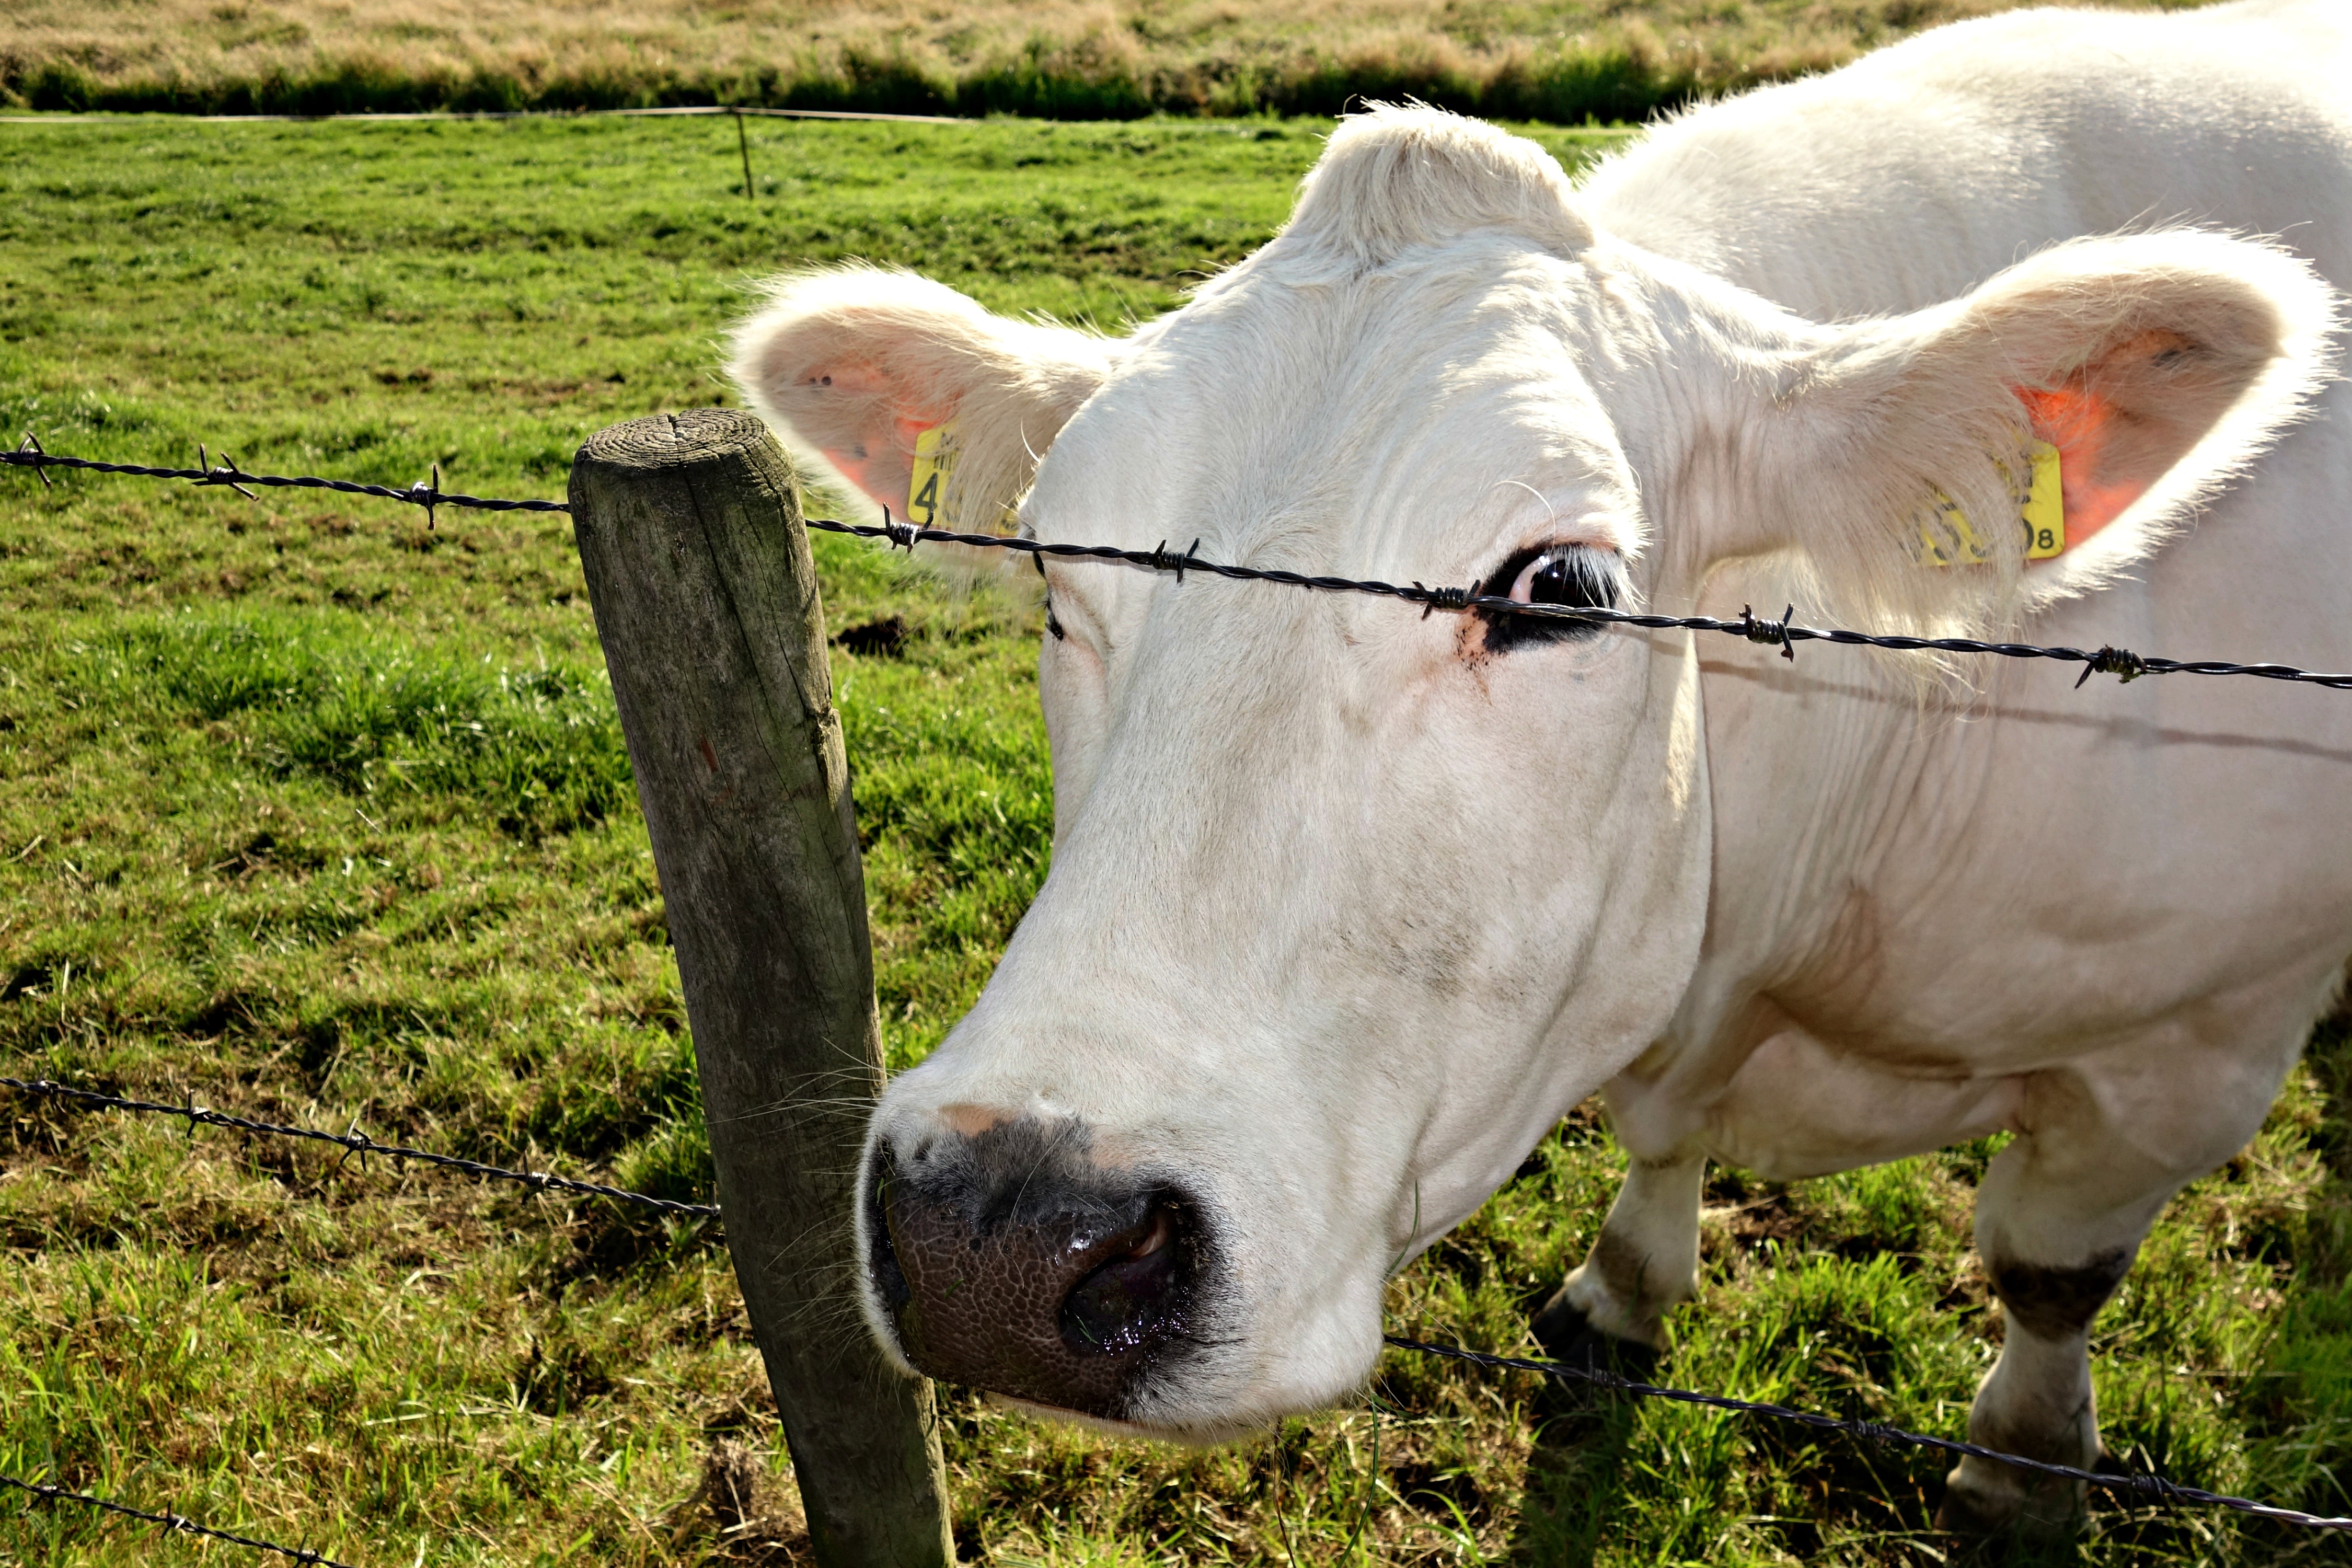
grass, field, farm, meadow, countryside, flower, animal, summer, rural, cow, cattle, pasture, grazing, livestock, mammal, bovine, head, vertebrate, ox, rural area, cow head, dairy cow, cattle like mammal